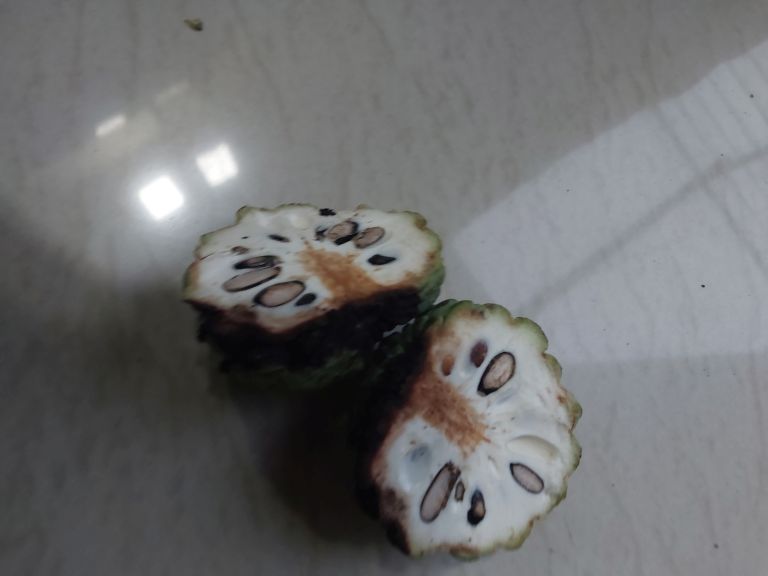
Disease label: Diplodia Rot